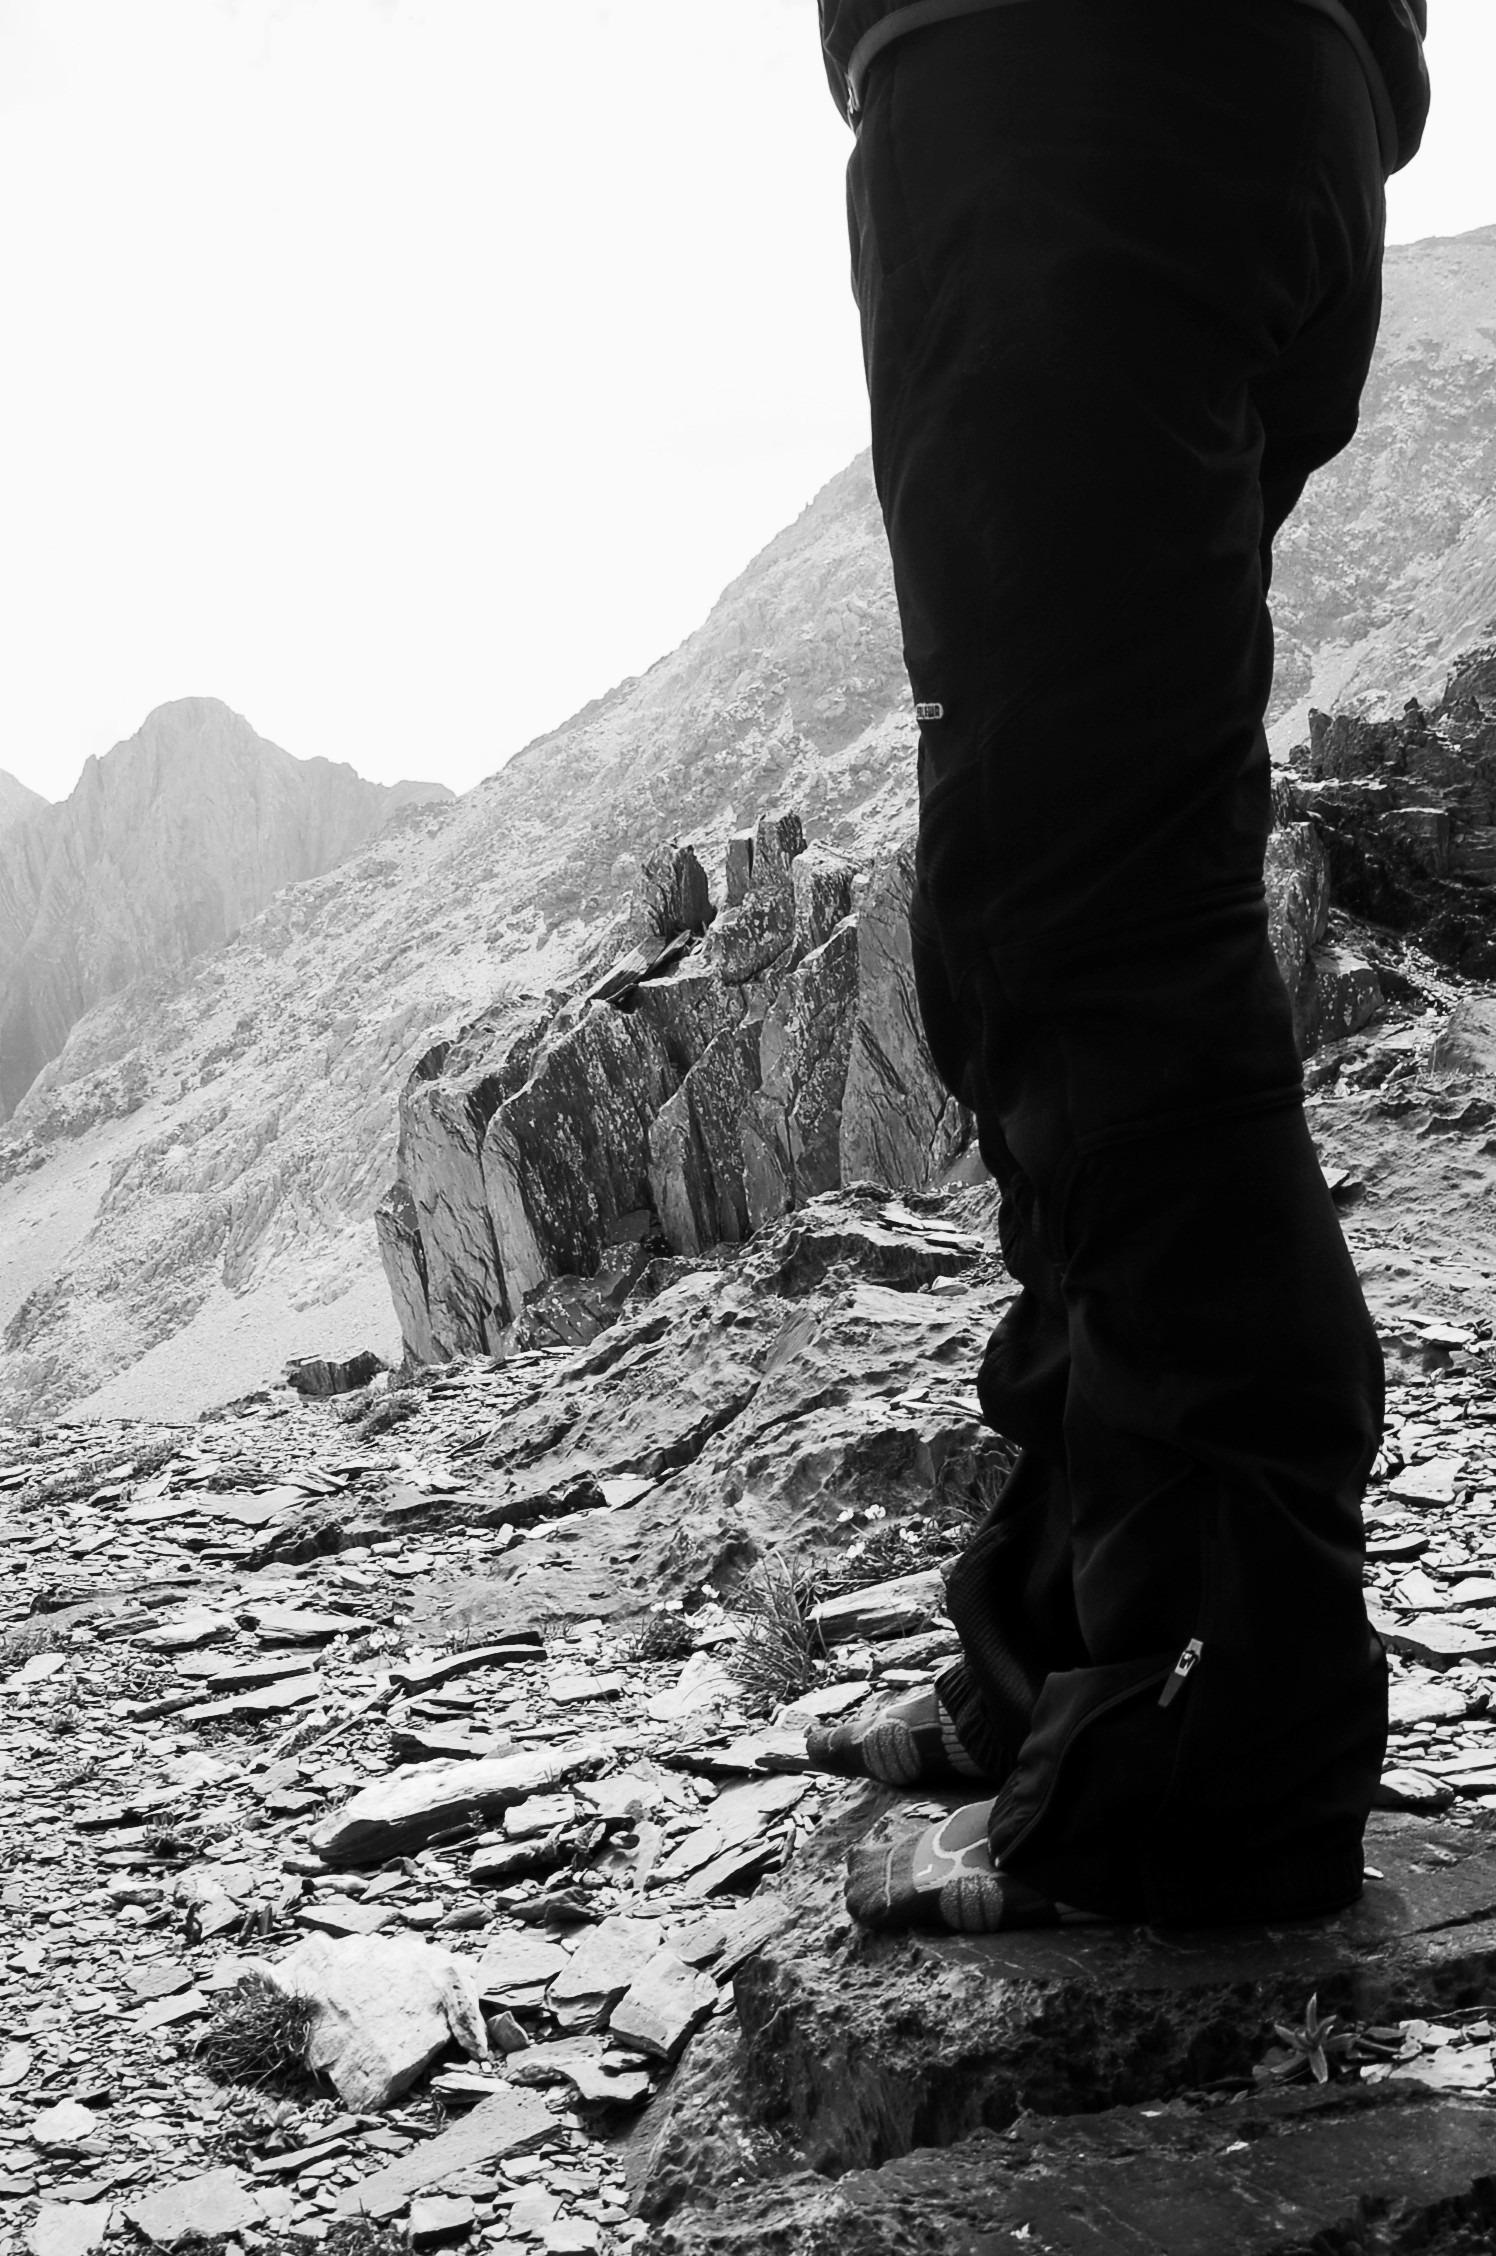
landscape, nature, rock, walking, mountain, black and white, hiking, trail, feet, adventure, stone, walk, peaceful, peace, black, monochrome, zen, summit, mountaineering, stones, mountaineer, mountains, landscapes, views, top, pyrenees, harmony, soledad, poetry, from the heights, monochrome photography, apinismo